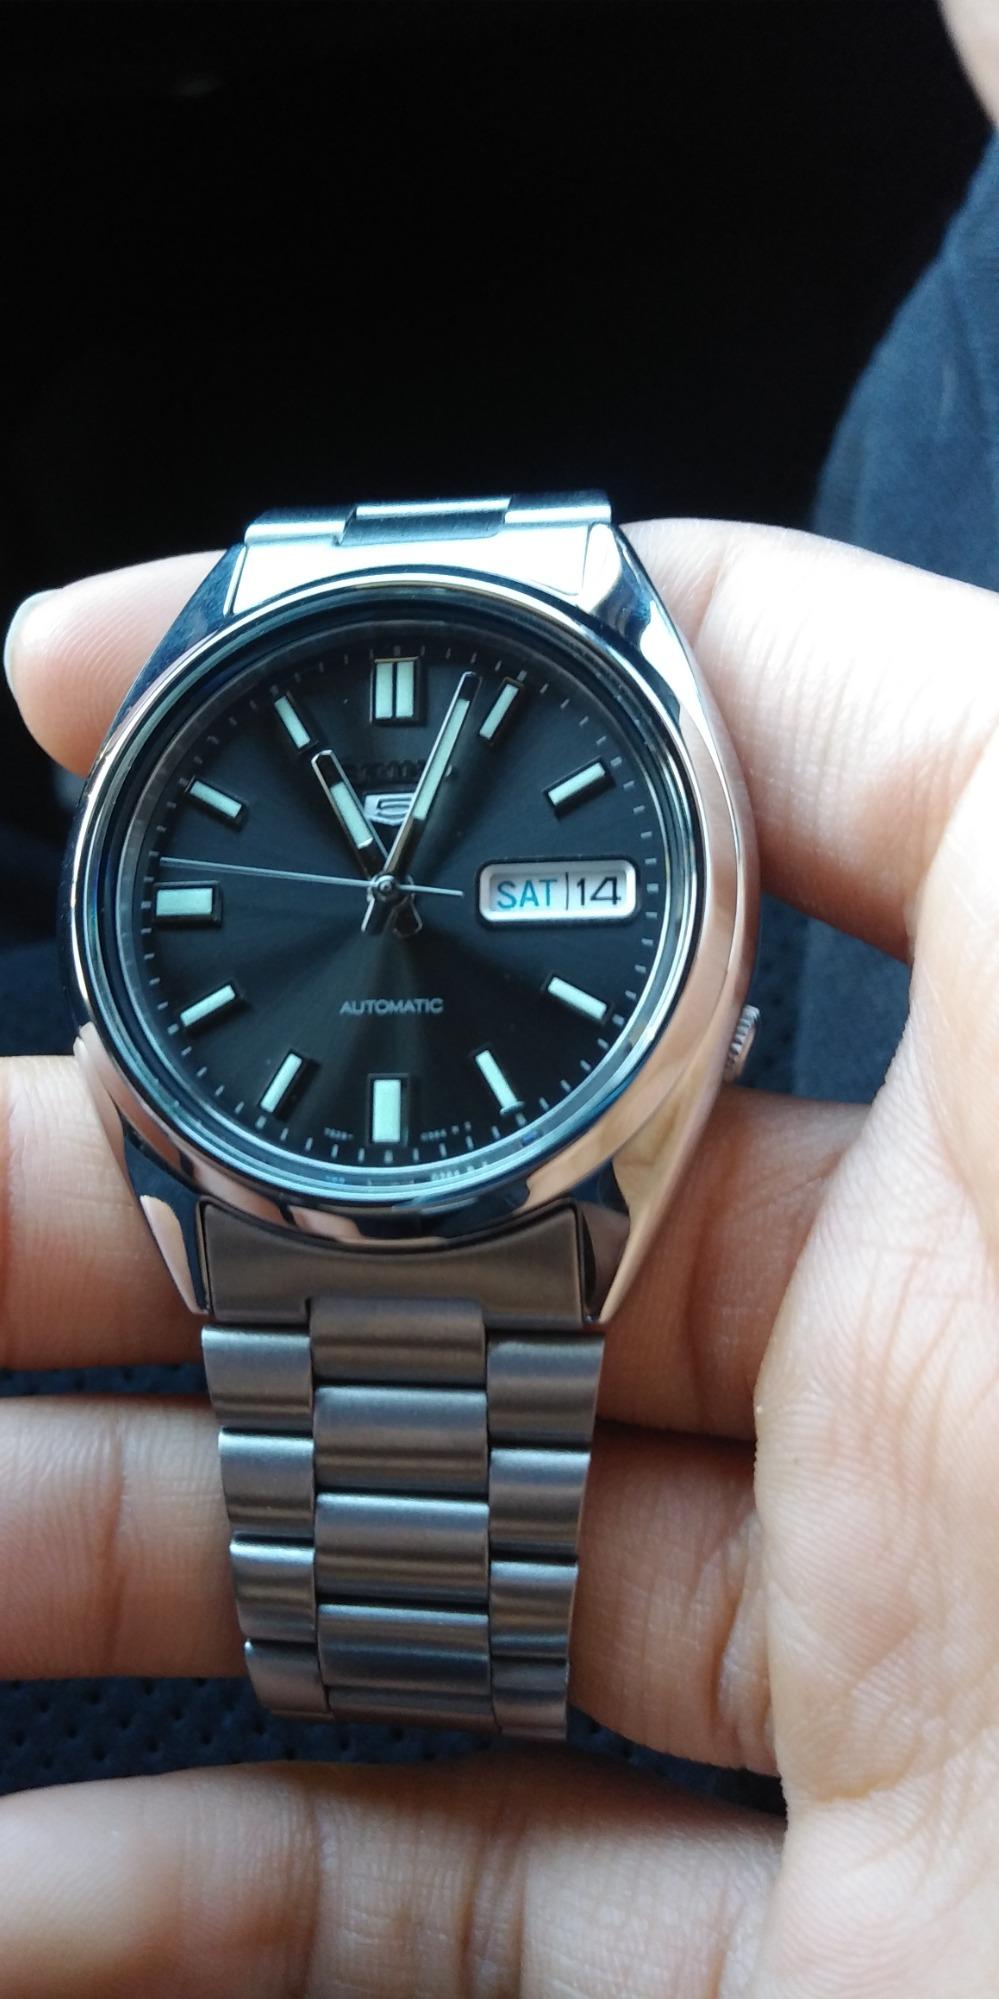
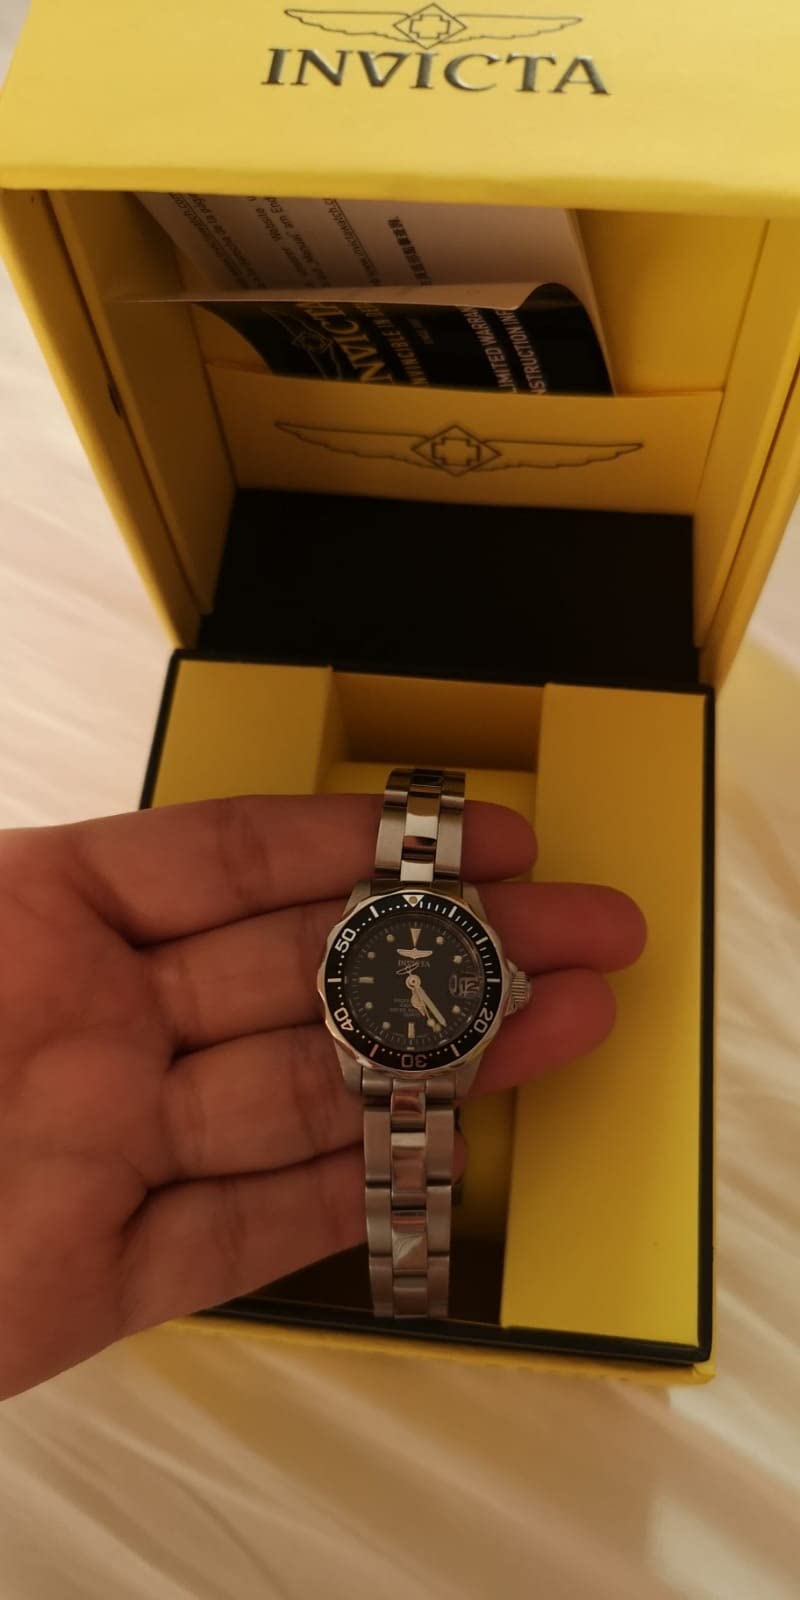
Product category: accessories_watch
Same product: no